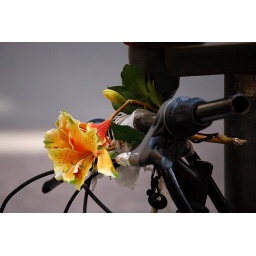
I saw this bike parked outside my office in downtown Minneapolis.